Malleshwaram inscriptions and hero stones

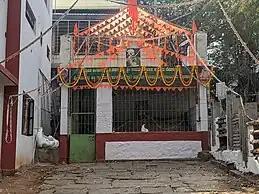
The boulder inscription housed within the LakshminarasimhaTemple, Malleshwaram.

Malleshwaram is a northwestern locality in Bengaluru, recognized as one of the city's oldest planned areas. While Malleshwaram was developed on modern lines as a new residential locality in 1898 following a plague epidemic, historical evidence, including inscriptions and a hero stone, points to a much older history for the area and its surroundings. These artifacts contribute significantly to Bengaluru's rich epigraphic heritage, a city with over 175 documented inscription stones.